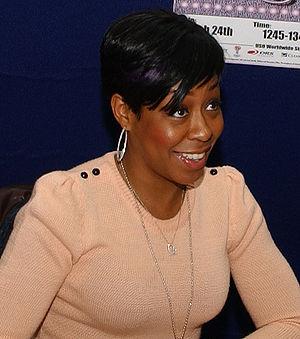
Tichina Arnold est une actrice et chanteuse américaine. Elle est surtout connue pour avoir interprété le rôle de Pamela James dans la sitcom Martin et celui de Rochelle Rock dans Tout le monde déteste Chris.